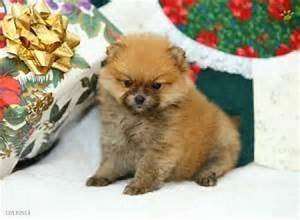
Label: cane